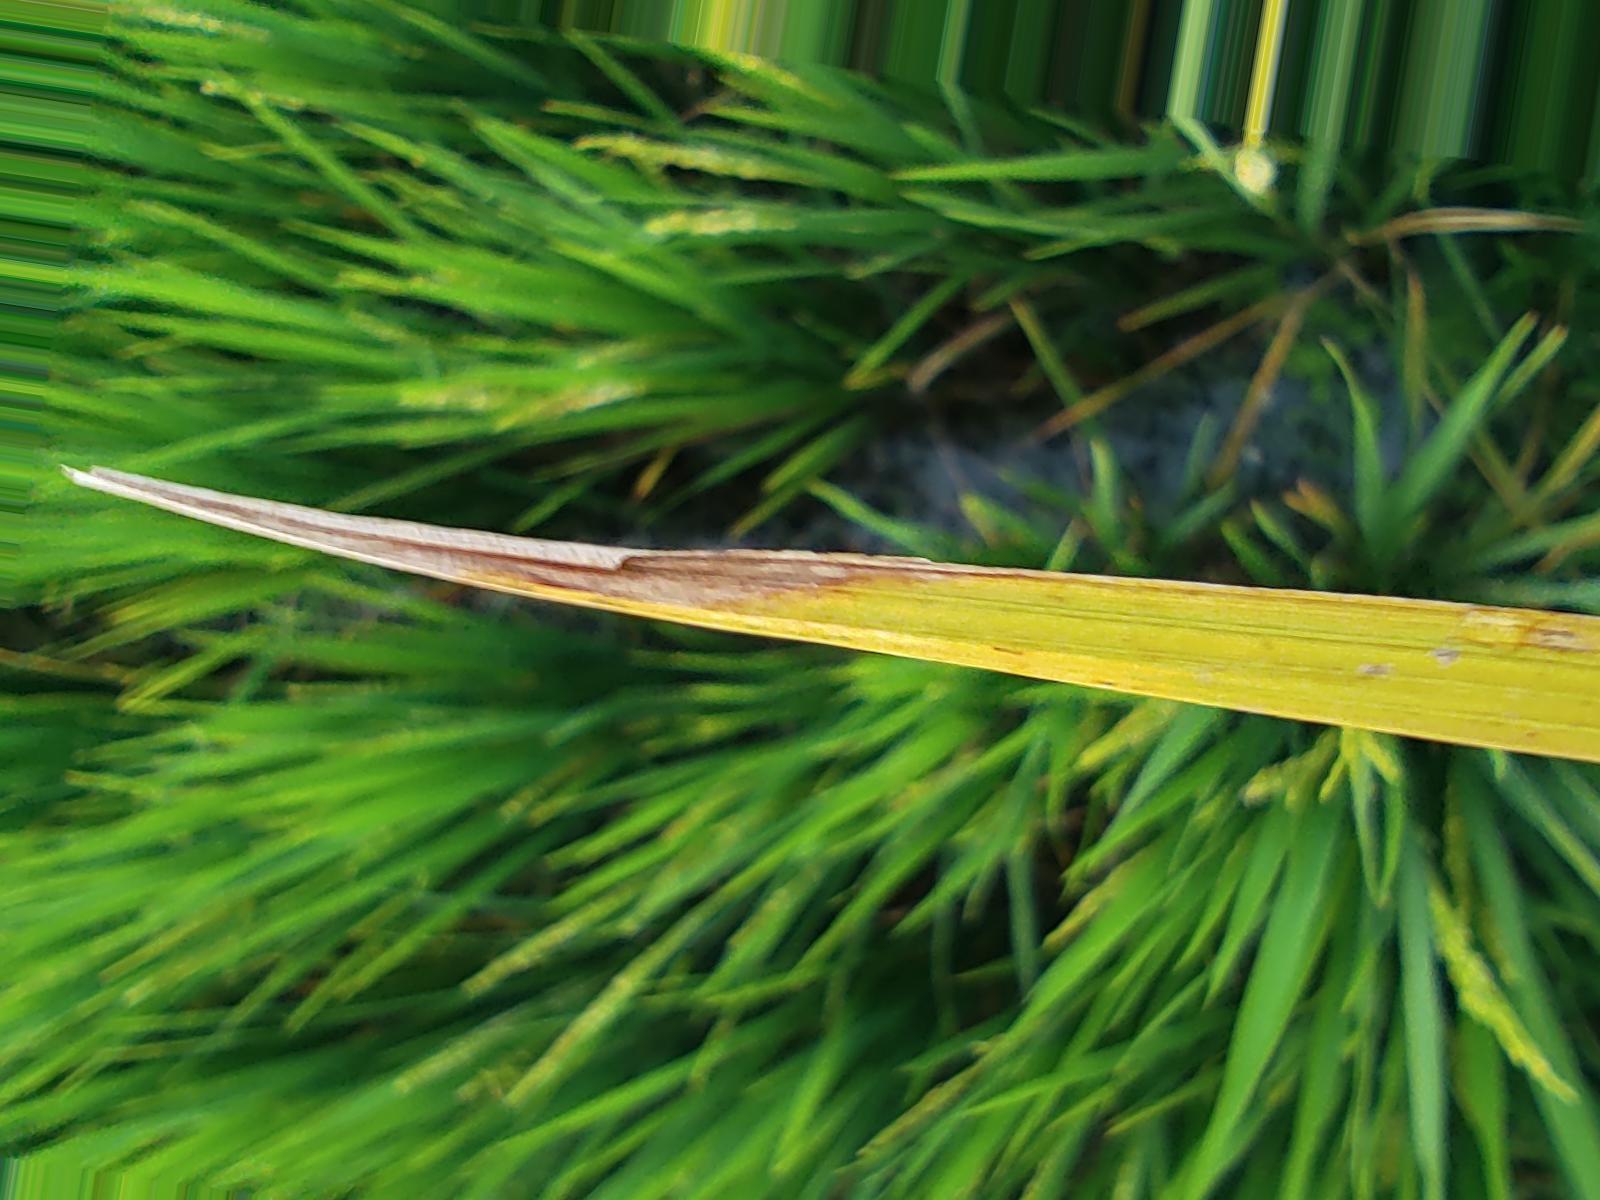
Nhãn: Bệnh Cháy lá ( Leaf scald )